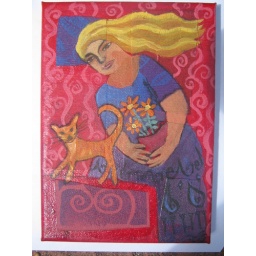
ginger cat in the red room